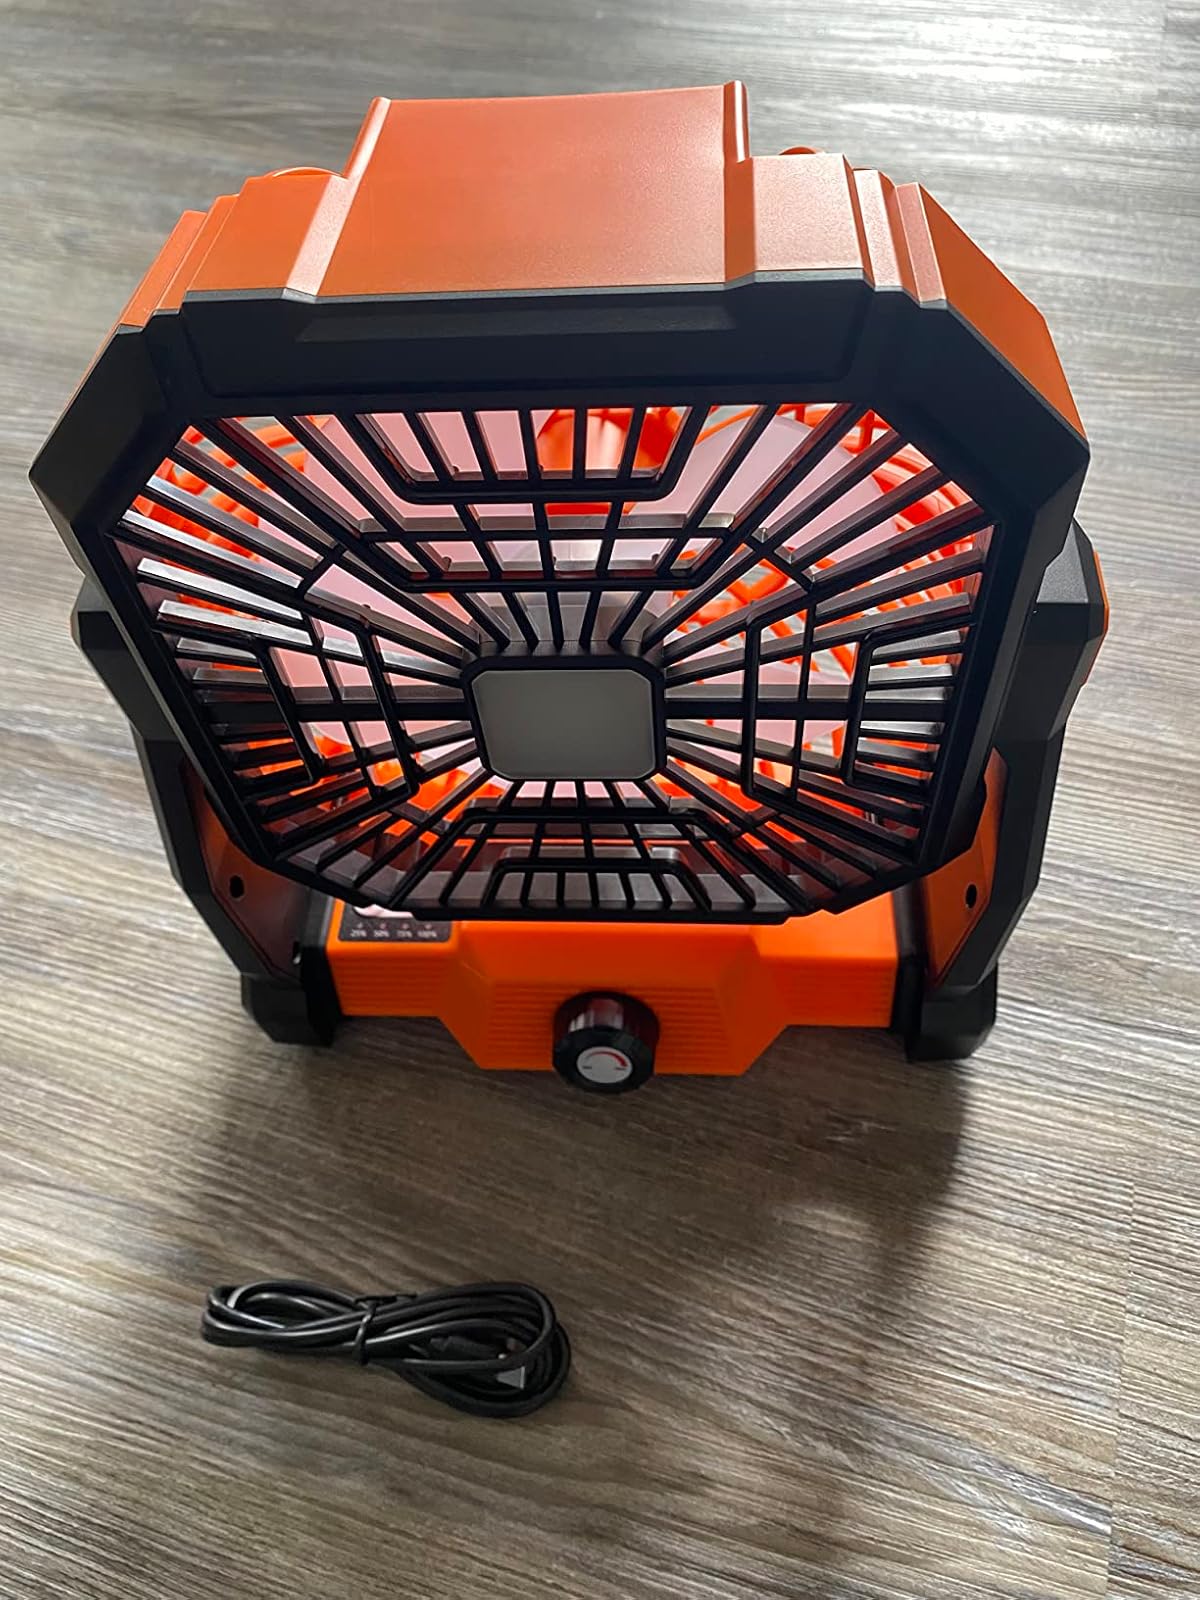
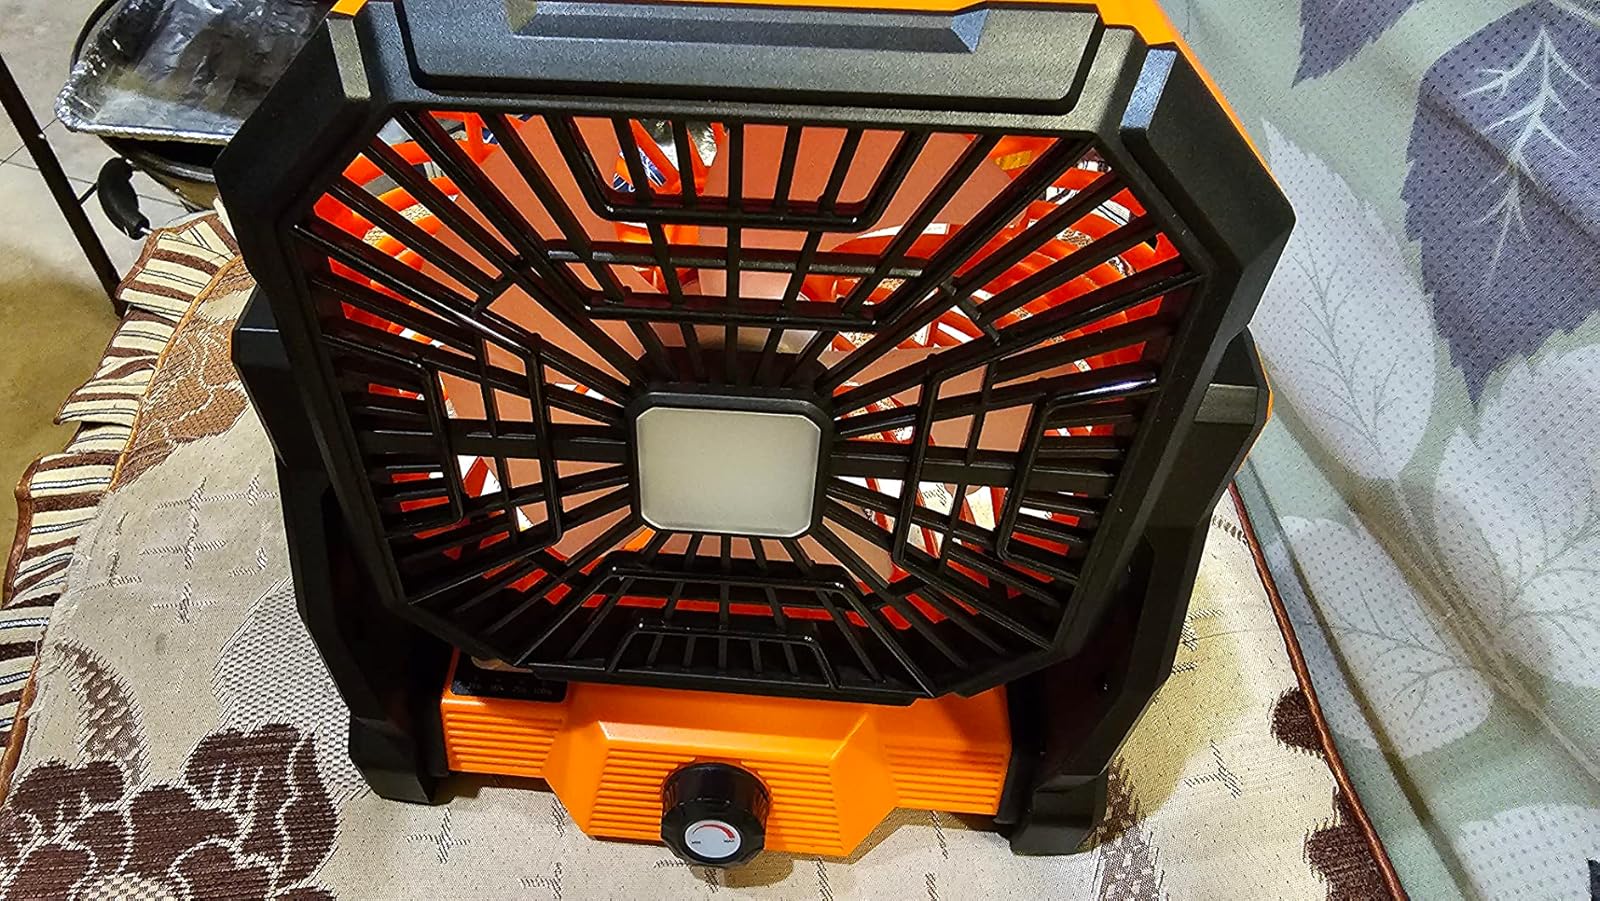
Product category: lantern
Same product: yes